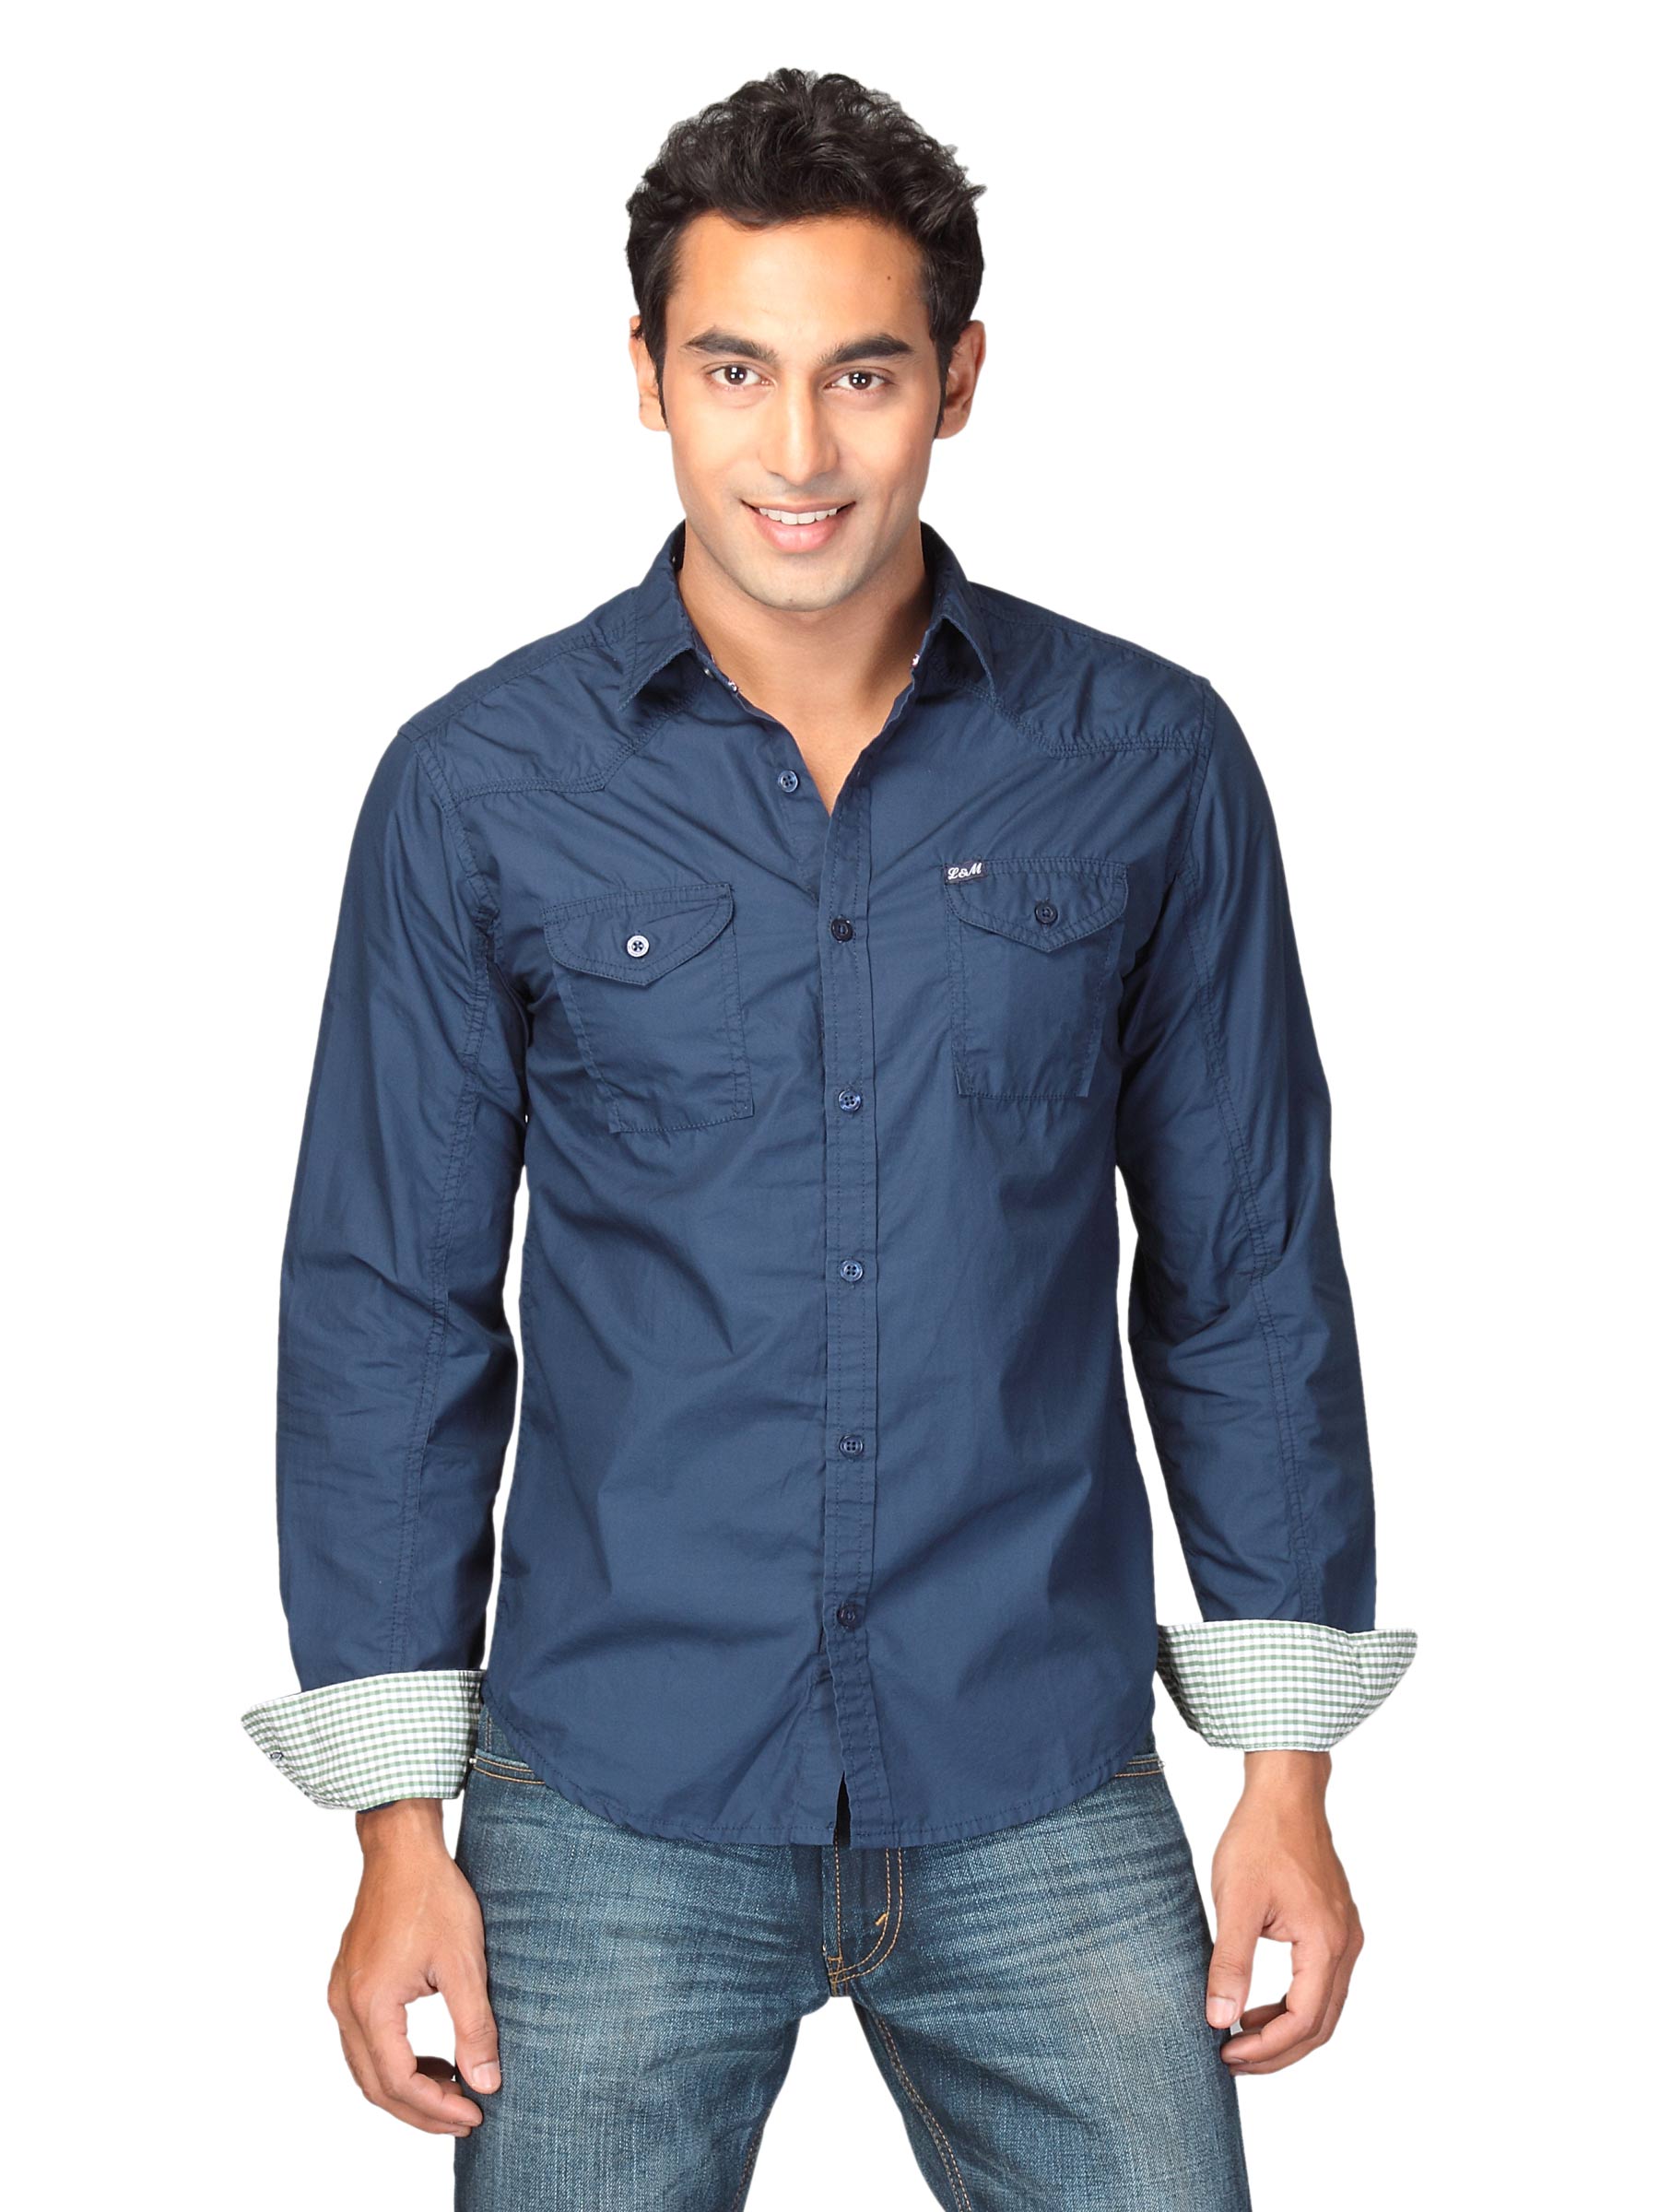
Locomotive Men Solid Poplin Lam Navy Blue Shirts
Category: Apparel / Topwear / Shirts
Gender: Men
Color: Navy Blue
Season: Summer 2011
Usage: Casual